Kwon Ki-ok

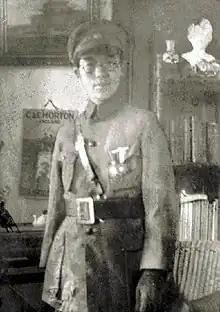
Kwon in China, 1935

Kwon Ki-ok (11 January 1901 – 19 April 1988) was the first Korean female aviator, as well as one of the first female pilots in China. Her name in Chinese is Quan Jiyu. Kwon went into exile in China during the Japanese occupation of Korea and became a lieutenant colonel in the Republic of China Air Force. She returned home after the liberation of Korea and became a founding member of the Republic of Korea Air Force.